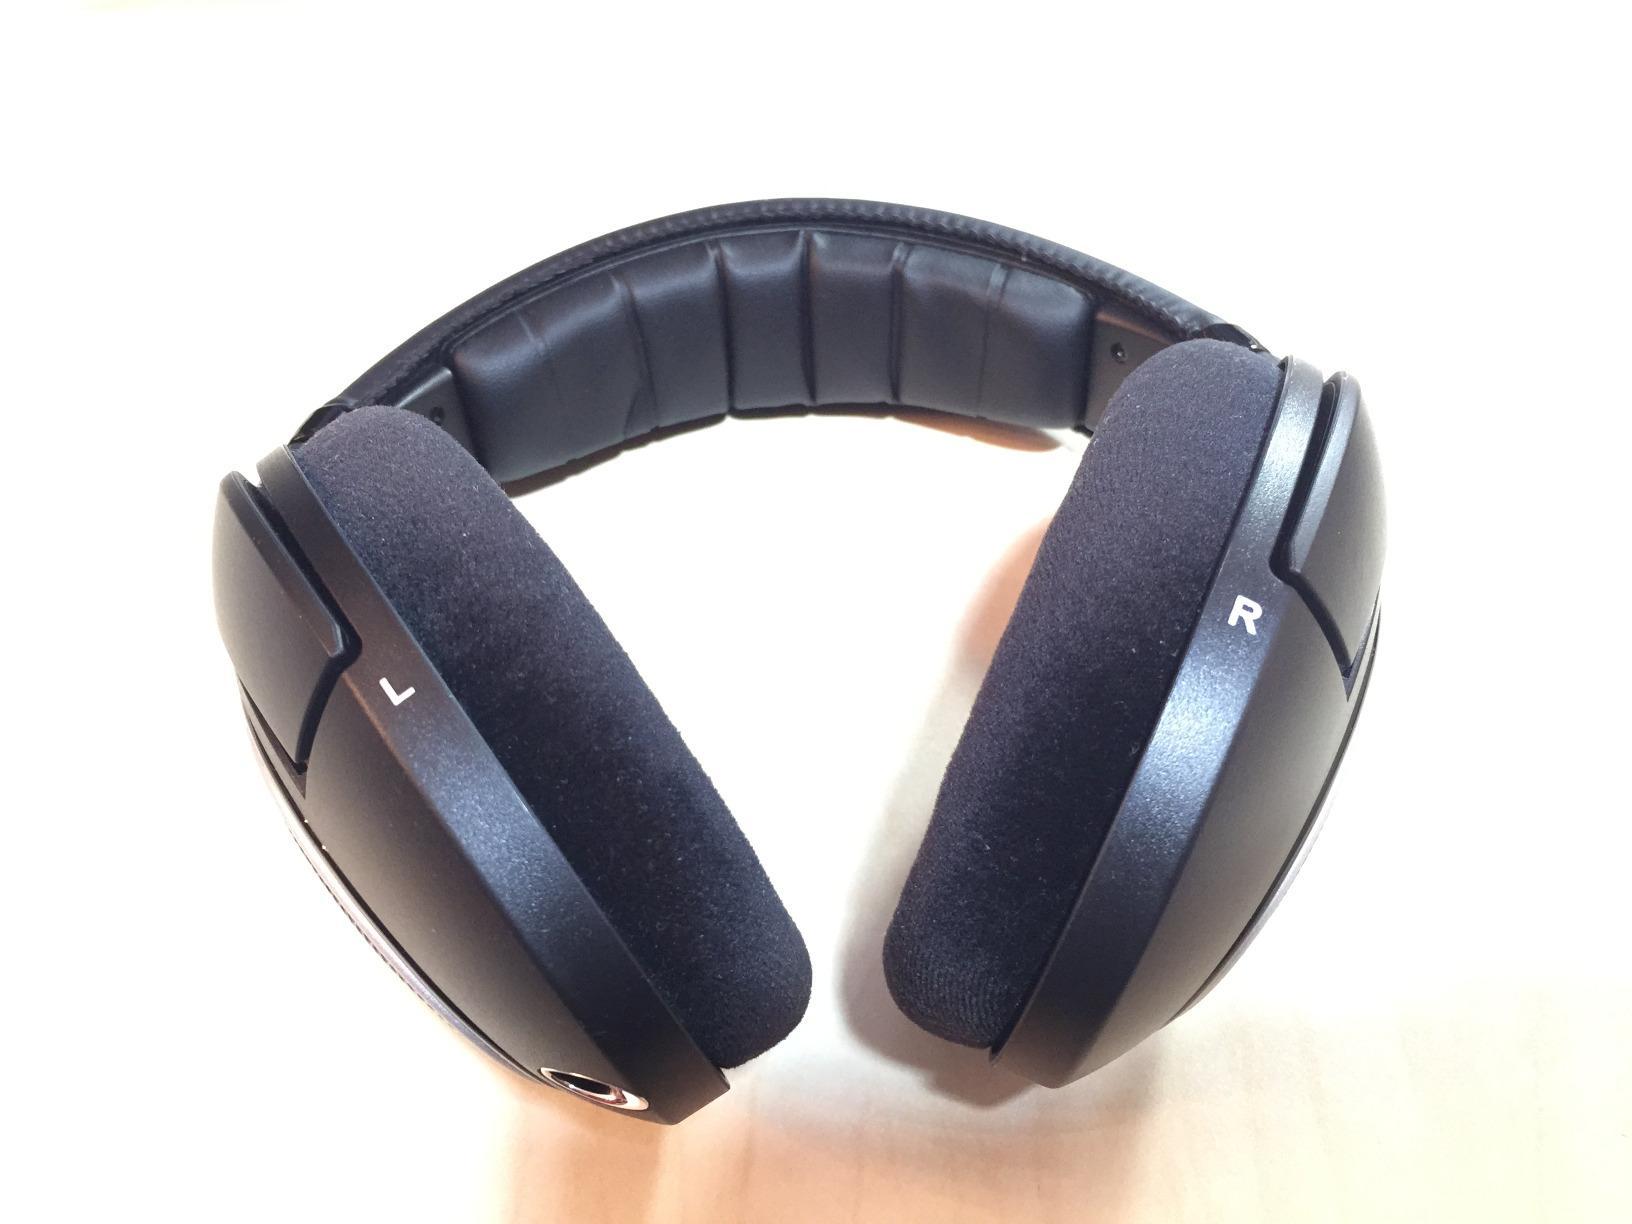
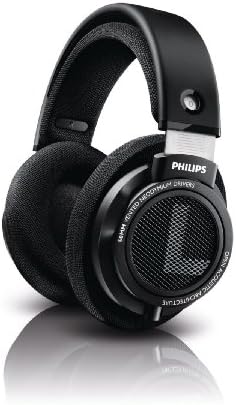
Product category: headphones
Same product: no